Stage Door

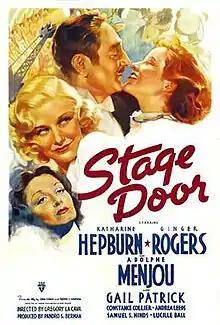
Stage Door theatrical poster

Stage Door is a 1937 American tragicomedy film directed by Gregory La Cava, and starring Katharine Hepburn, Ginger Rogers, Adolphe Menjou, Gail Patrick, Constance Collier, Andrea Leeds, Samuel S. Hinds, and Lucille Ball. Adapted from the 1936 play of the same name, it tells the story of several would-be actresses who live together in a boarding house at 158 West 58th Street in New York City. It was produced and distributed by RKO Pictures. Eve Arden and Ann Miller, who became notable in later films, play minor characters.